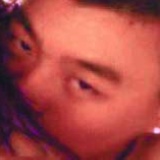
diễn viên Vương Bảo Cường